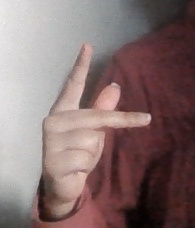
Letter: dha